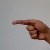
The image shows a hand gesture representing the letter 'G' in Indian Sign Language.